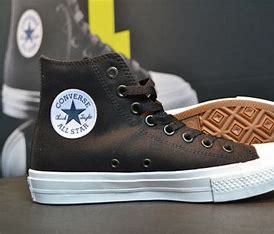
Brand: Converse
Model: Chuck Taylor All Star Ii